History of the New York Jets

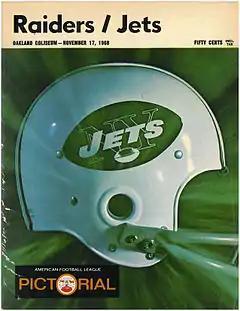
1968 game program cover, depicting a Jets helmet during their AFL years. From the "Heidi" Game on November 17, 1968.

The history of the New York Jets American football team began in 1959 with the founding of the Titans of New York, an original member of the American Football League (AFL); they began actual play the following year. The team had little success in its early years. After playing three seasons at the Polo Grounds, the team changed its name to the New York Jets, and moved into newly built Shea Stadium in 1964. In January 1965, the Jets signed University of Alabama quarterback Joe Namath to a then-record contract. The team showed gradual improvement in the late 1960s, posting its first winning record in 1967 and winning its only American Football League championship in 1968. By winning the title, New York earned the right to play in Super Bowl III against the champions of the National Football League (NFL), the Baltimore Colts. The Jets defeated the Colts in the game; in the aftermath of the upset, the AFL was deemed a worthy partner to the NFL as the two leagues merged.